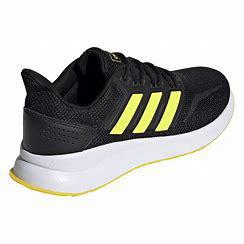
Brand: Adidas
Model: Runfalcon